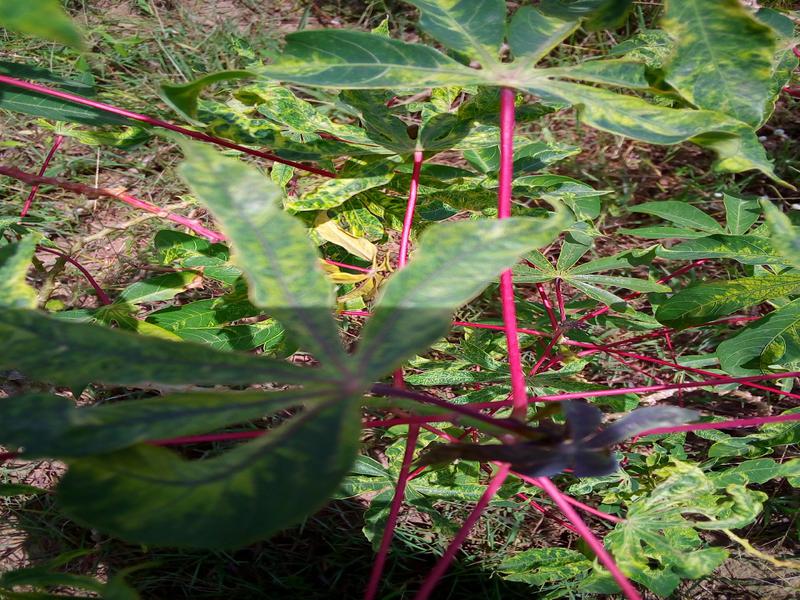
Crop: cassava
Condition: mosaic_disease